Kaspar (play)

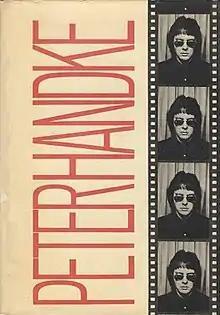
First English edition

Kaspar is a play written by Austrian playwright Peter Handke. It was published in 1967. It was Handke's first full-length drama and was hailed by Max Frisch as the "play of the decade". It depicts "the foundling Kaspar Hauser as a near-speechless innocent destroyed by society’s attempts to impose on him its language and its own rational values."